Joseph Wright (American painter)

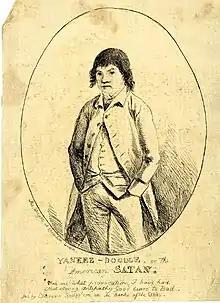
"Yankee-Doodle, or the American Satan" (1780), engraved self-portrait

Joseph Wright (July 16, 1756 – September 13, 1793) was an American painter and sculptor. He painted life portraits of George Washington and Benjamin Franklin, and was a designer of early U.S. coinage. Wright had been Washington's original choice for Chief Engraver of the United States Mint, but died at age 37 before being confirmed to that position by the United States Congress. Wright is often confused with his contemporary, the English painter Joseph Wright of Derby.